Veiqia

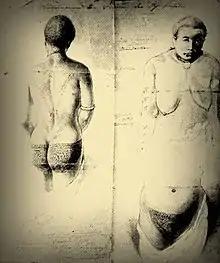
Drawings of "veiqia" by Theodor Kleinschmidt

Veiqia, or Weniqia, is a female tattooing practice in Fiji. The term refers to both the practice and to the tattoos. Women or adolescent girls who have reached puberty may be tattooed in the groin and buttocks area by older female tattooing specialists called or . The practice was common prior to the arrival in the 1830s of Christian missionaries who discouraged it. The practice declined in the late nineteenth century, so that by 1908 to 1910, there was a single remaining tattooist recorded as being active; she was called Rabali. The practice was revived in the twenty-first century, led by the work of a collective of artists known as The Veiqia Project"." Museum collections of "veiqia" artefacts are found in several Western museum collections, as well as the Fiji Museum.